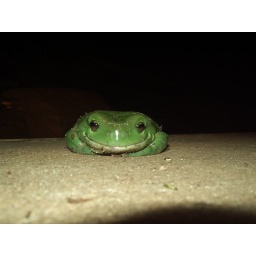
A friendly green tree frog in Cooroy, Queensland.